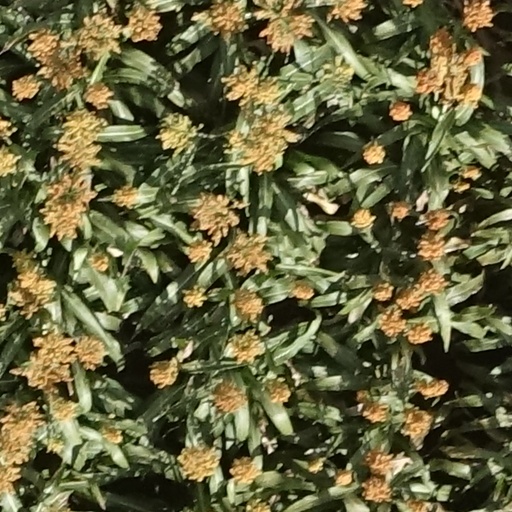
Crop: sorghum